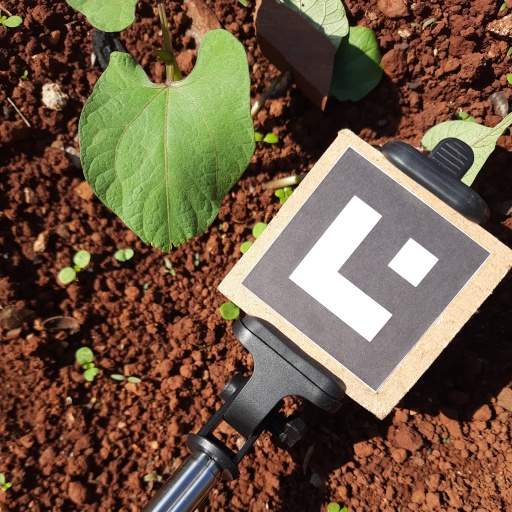
Observations: wavy surface, eating holes in the edge, under sunlight